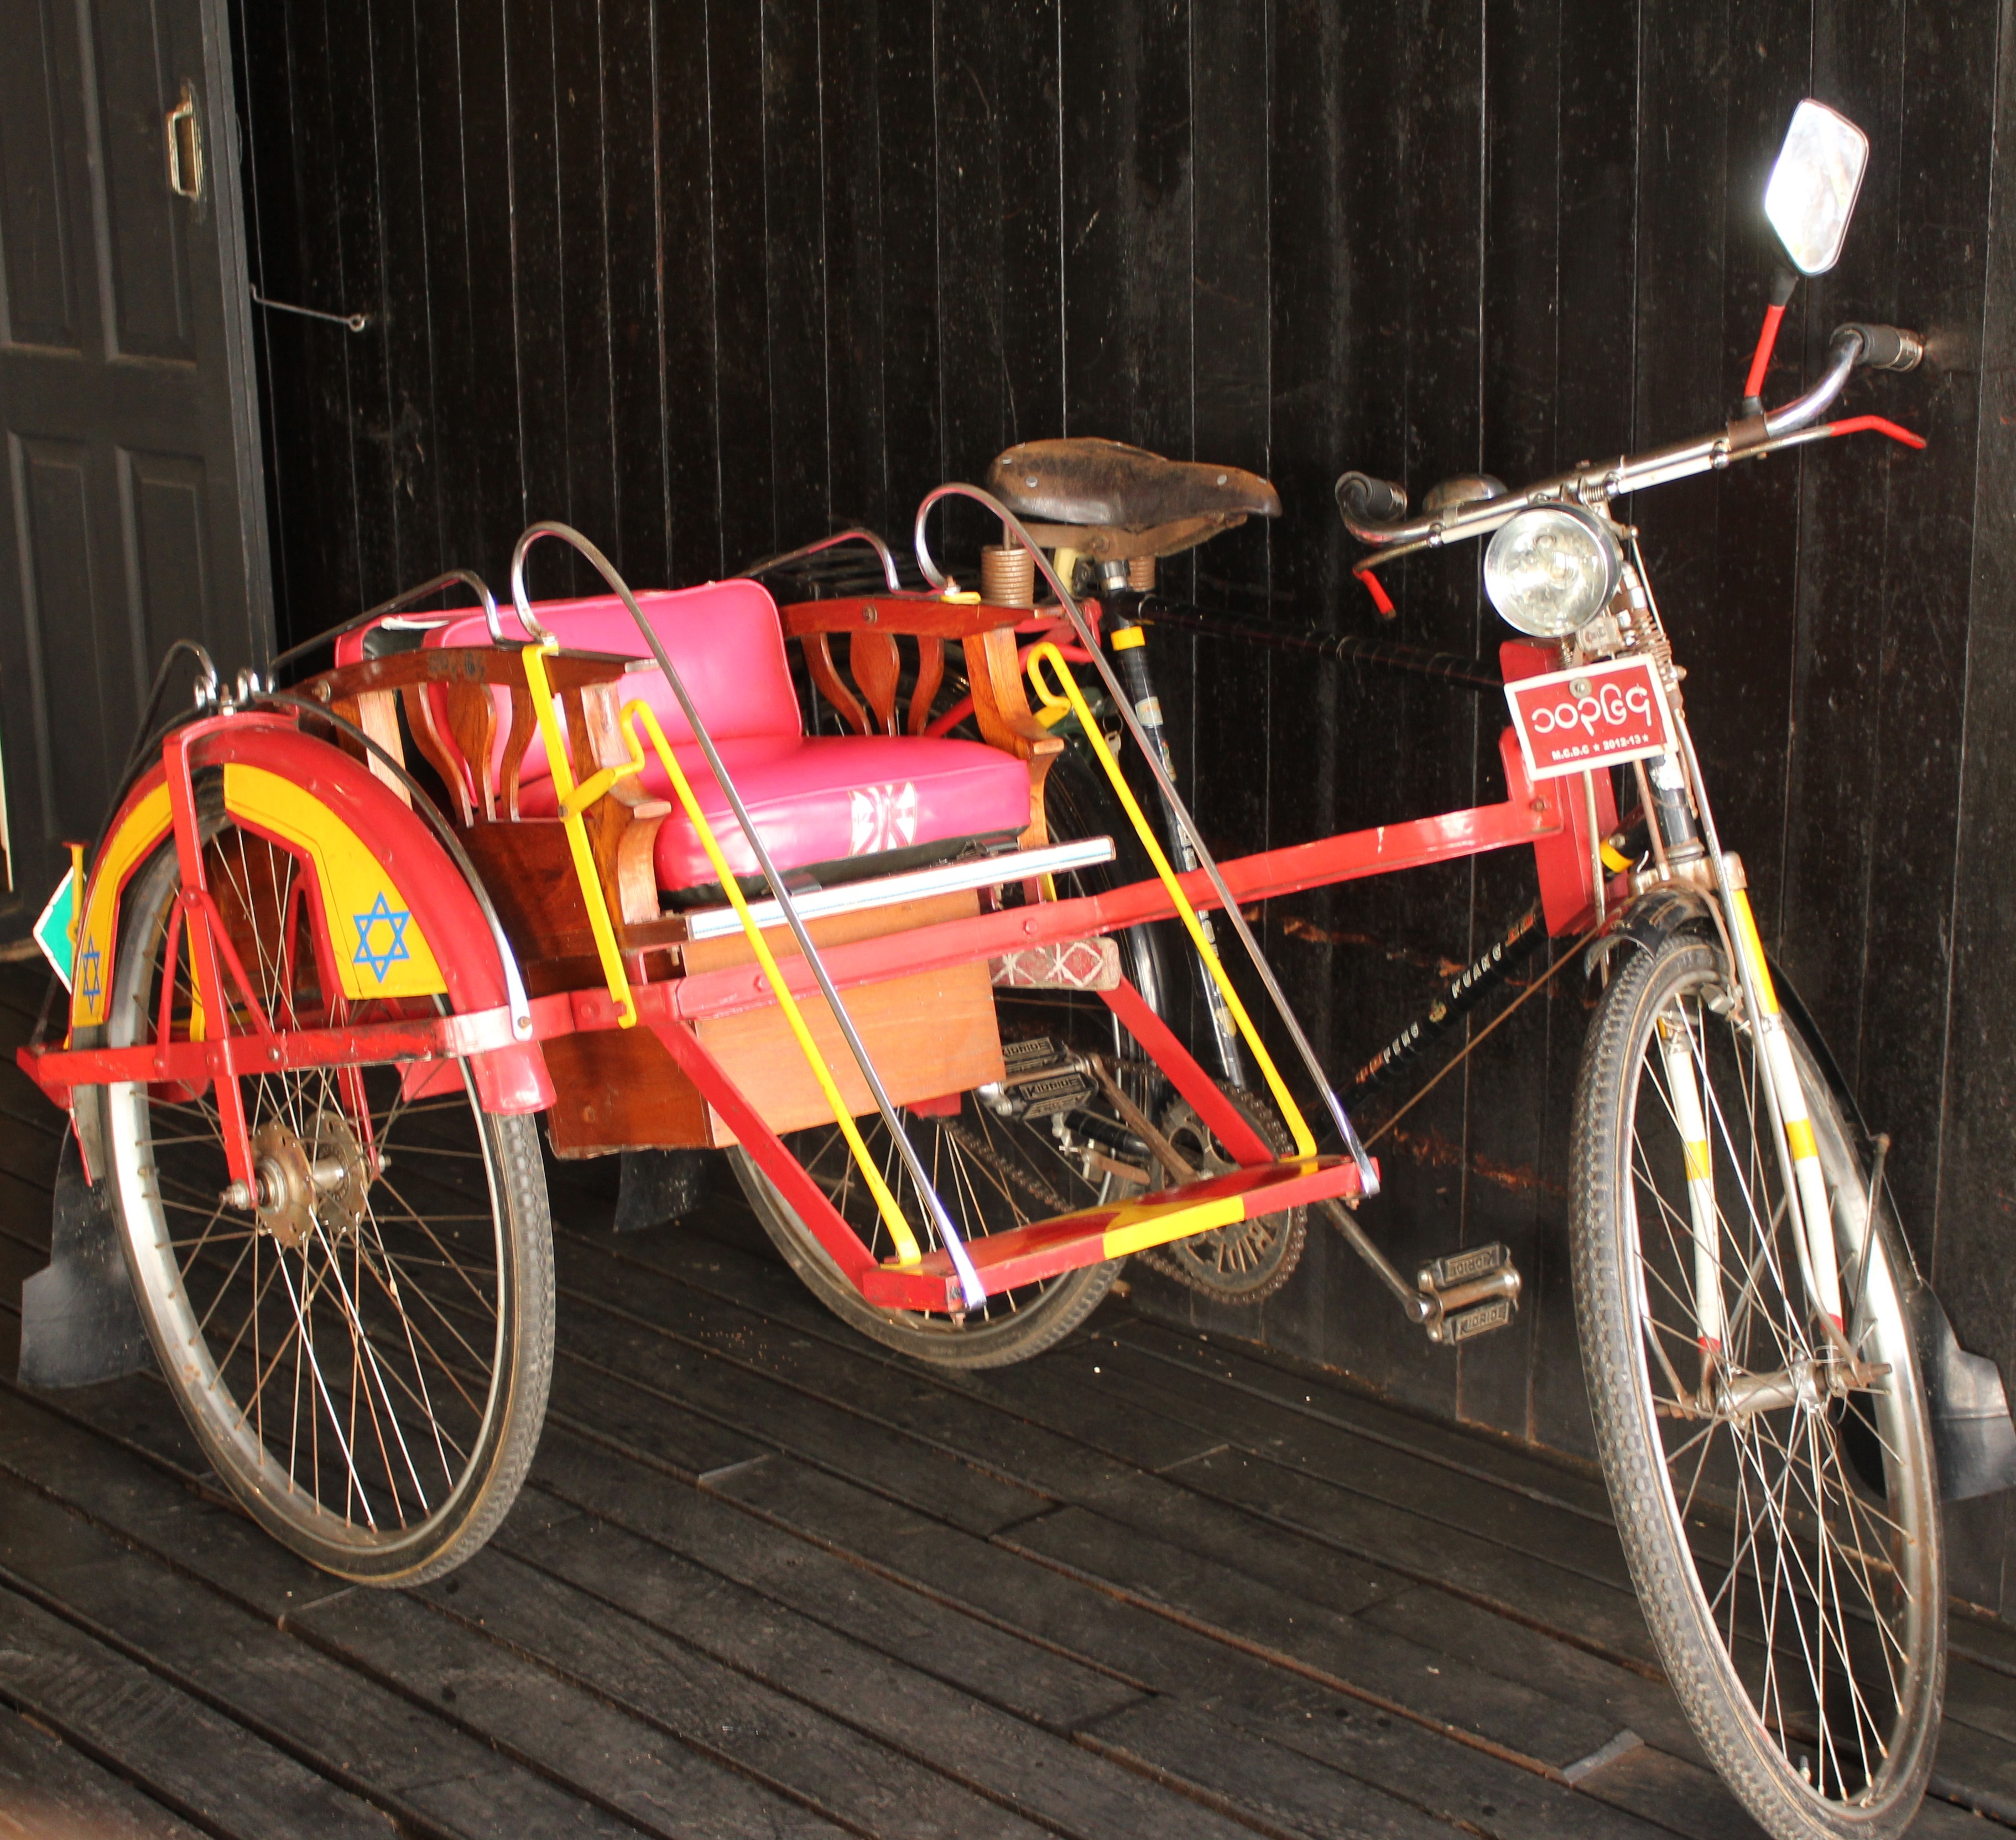
car, wheel, retro, tricycle, bicycle, transportation, transport, asian, red, vehicle, motorcycle, wheels, myanmar, burma, inle, trishaw, side car, inle heritage, land vehicle, automotive design, motorcycle speedway